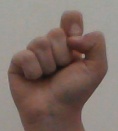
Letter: fa